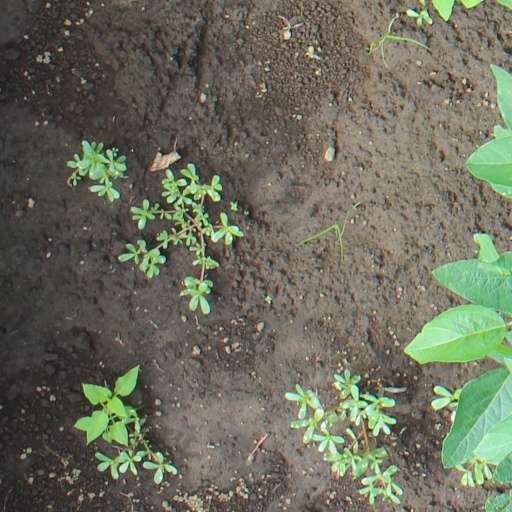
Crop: soybean